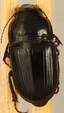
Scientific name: Euryderus grossus
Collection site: Central Plains Experimental Range NEON (CPER), plot CPER_003